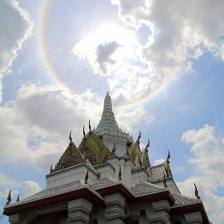
Cloud type: Cirrostratus